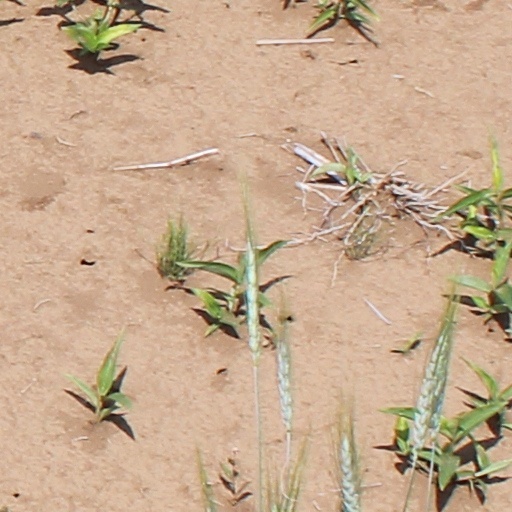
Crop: wheat